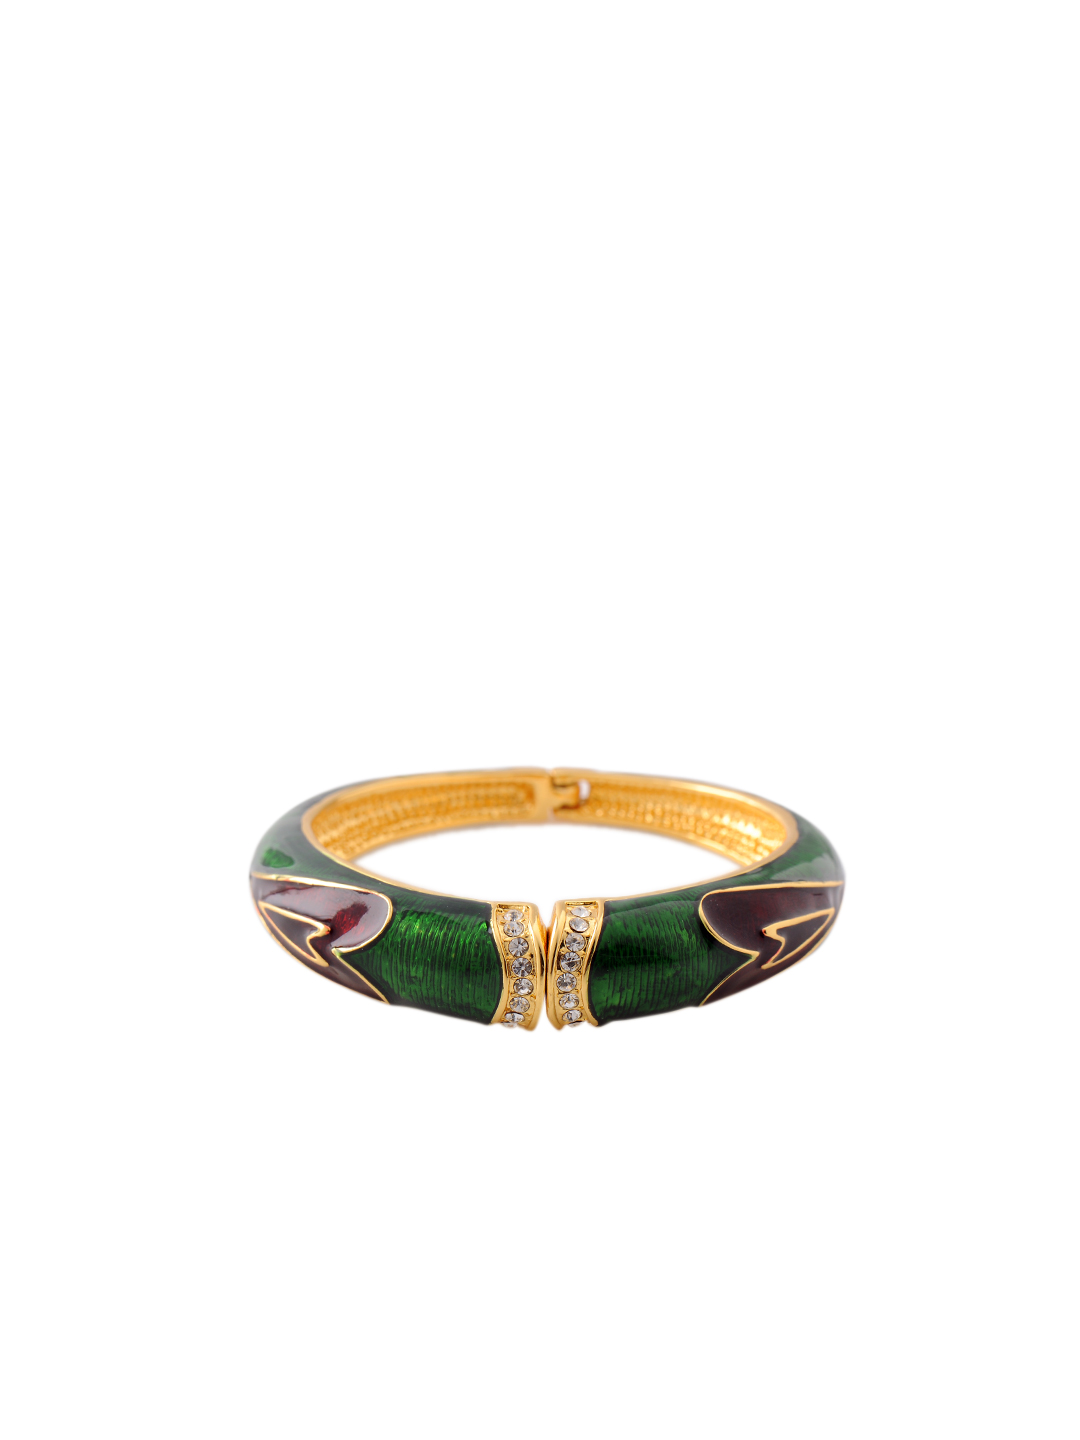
Estelle Women Green Bracelet
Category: Accessories / Jewellery / Bracelet
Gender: Women
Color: Green
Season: Winter 2015
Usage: Casual